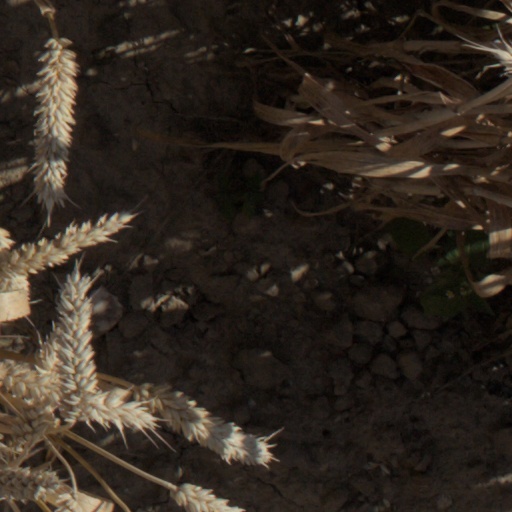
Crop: wheat